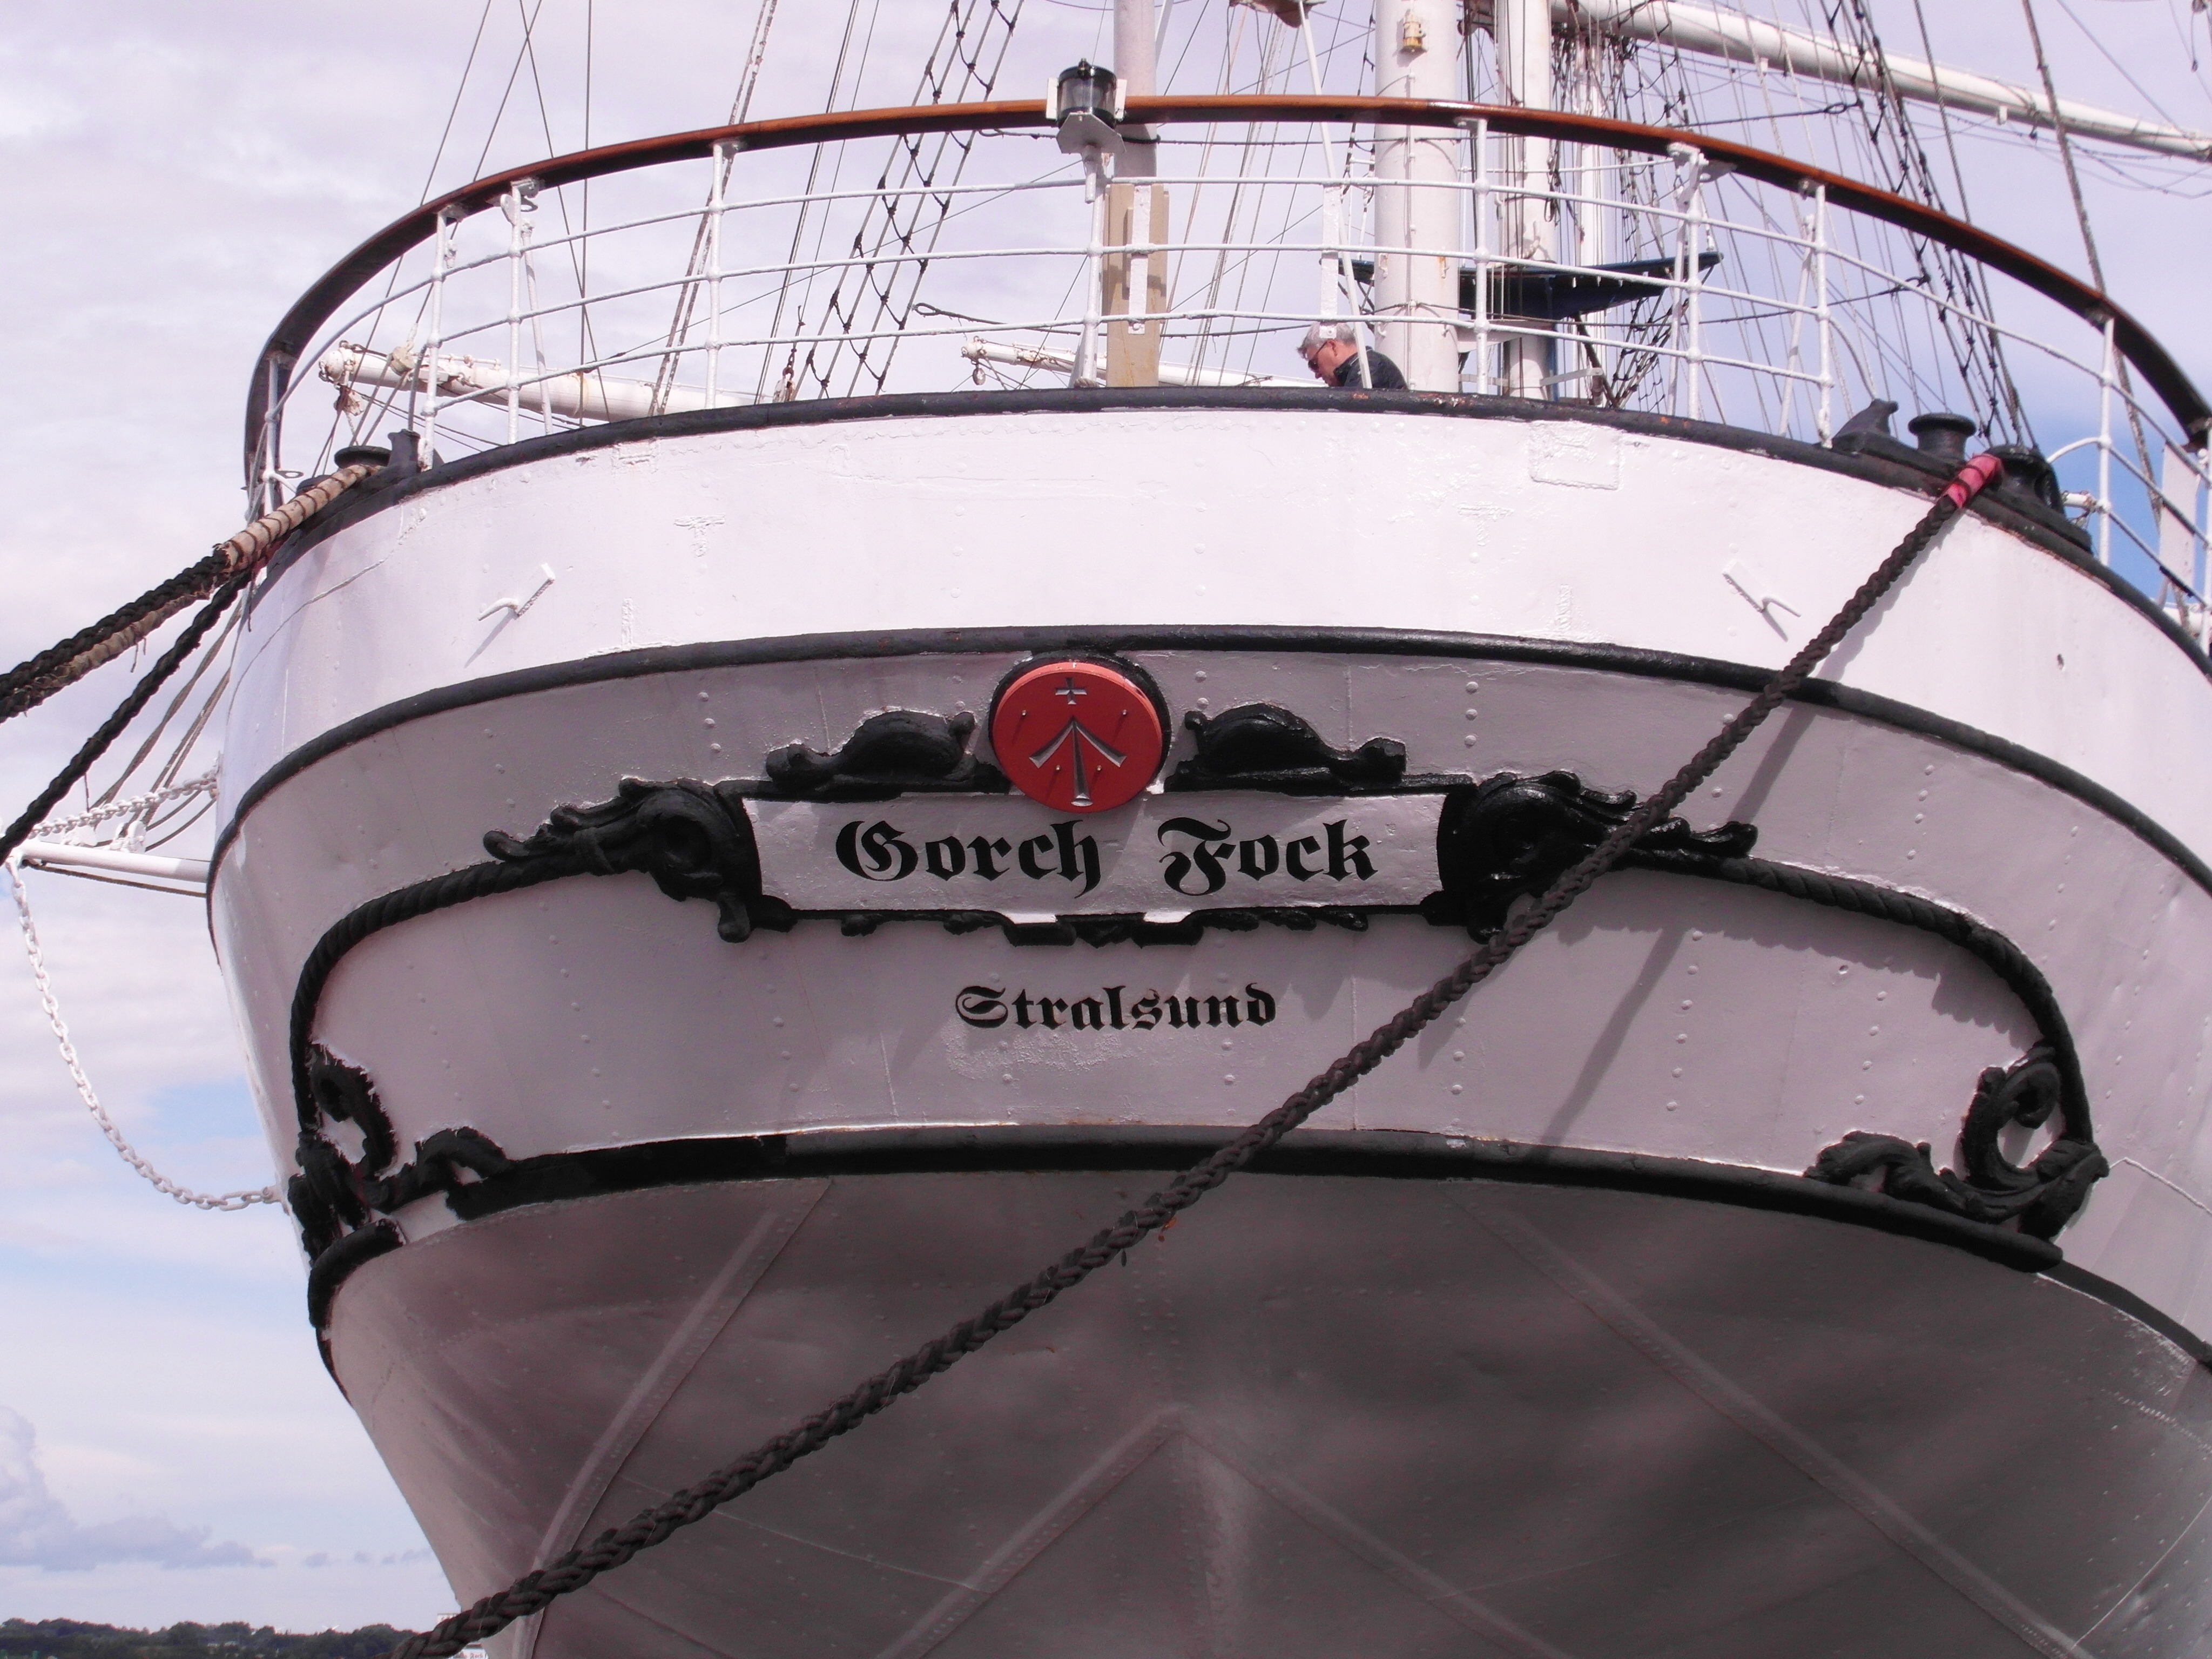
boat, ship, vehicle, mast, sailboat, sail, sailing vessel, watercraft, stralsund, sailing ship, training ship, gorch fock, caravel